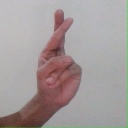
अक्षर: र